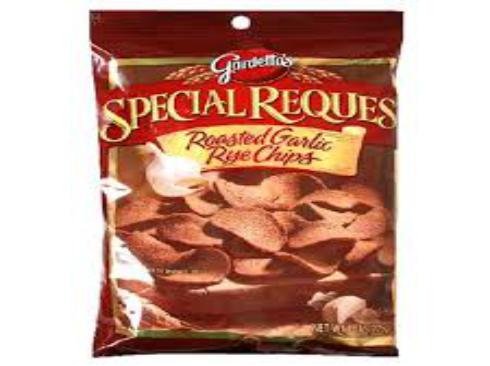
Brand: Gardetto's
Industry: Food